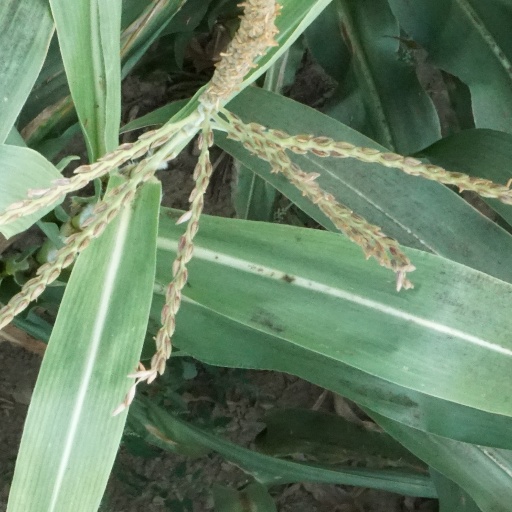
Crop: maize; corn